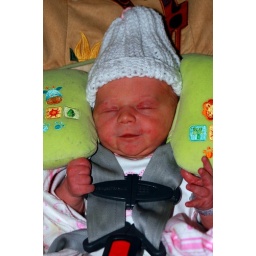
Waiting in the car seat to come home from the hospital.